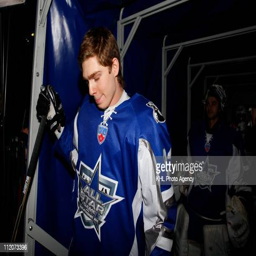
ice hockey player of the team is seen before event russian federal city